Cincinnati Subway

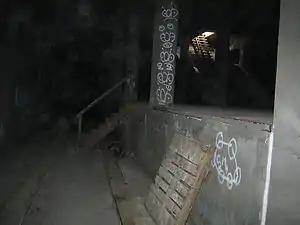

New estimates to complete the loop ranged from an additional $6–12 million. The eastern part of the loop was later canceled as a cost-cutting measure. The boulevard that ran on top of the subway, Central Parkway, officially opened to traffic on October 1, 1928, and was followed by a week of public celebration. However, by the late 1920s, Prohibition had severely impacted the city, because alcoholic beverages, which were a major source of revenue for the city, were not allowed to be purchased. Still, as late as 1926 to 1927, new tunnels, such as the Hopple Street Tunnel, were being built.